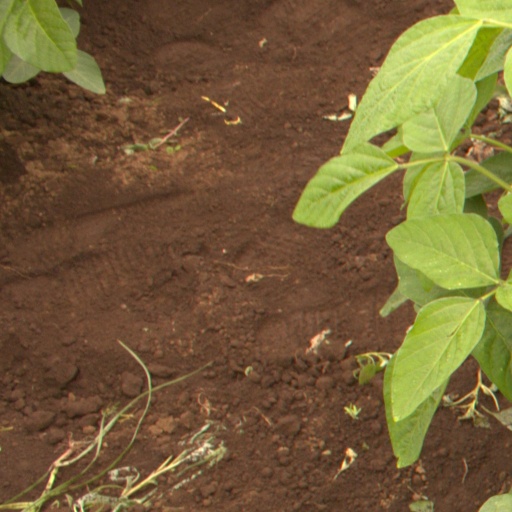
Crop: soybean